Dope (2015 film)

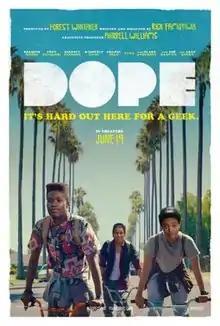
Theatrical release poster

Dope is a 2015 American coming-of-age comedy-drama film written and directed by Rick Famuyiwa and produced by Forest Whitaker and Nina Yang Bongiovi. It stars Shameik Moore, Tony Revolori, Kiersey Clemons, Kimberly Elise, Chanel Iman, Tyga, Blake Anderson, Zoë Kravitz and ASAP Rocky in his film debut. The film was also executive produced by Pharrell Williams and co-executive produced by Sean Combs.